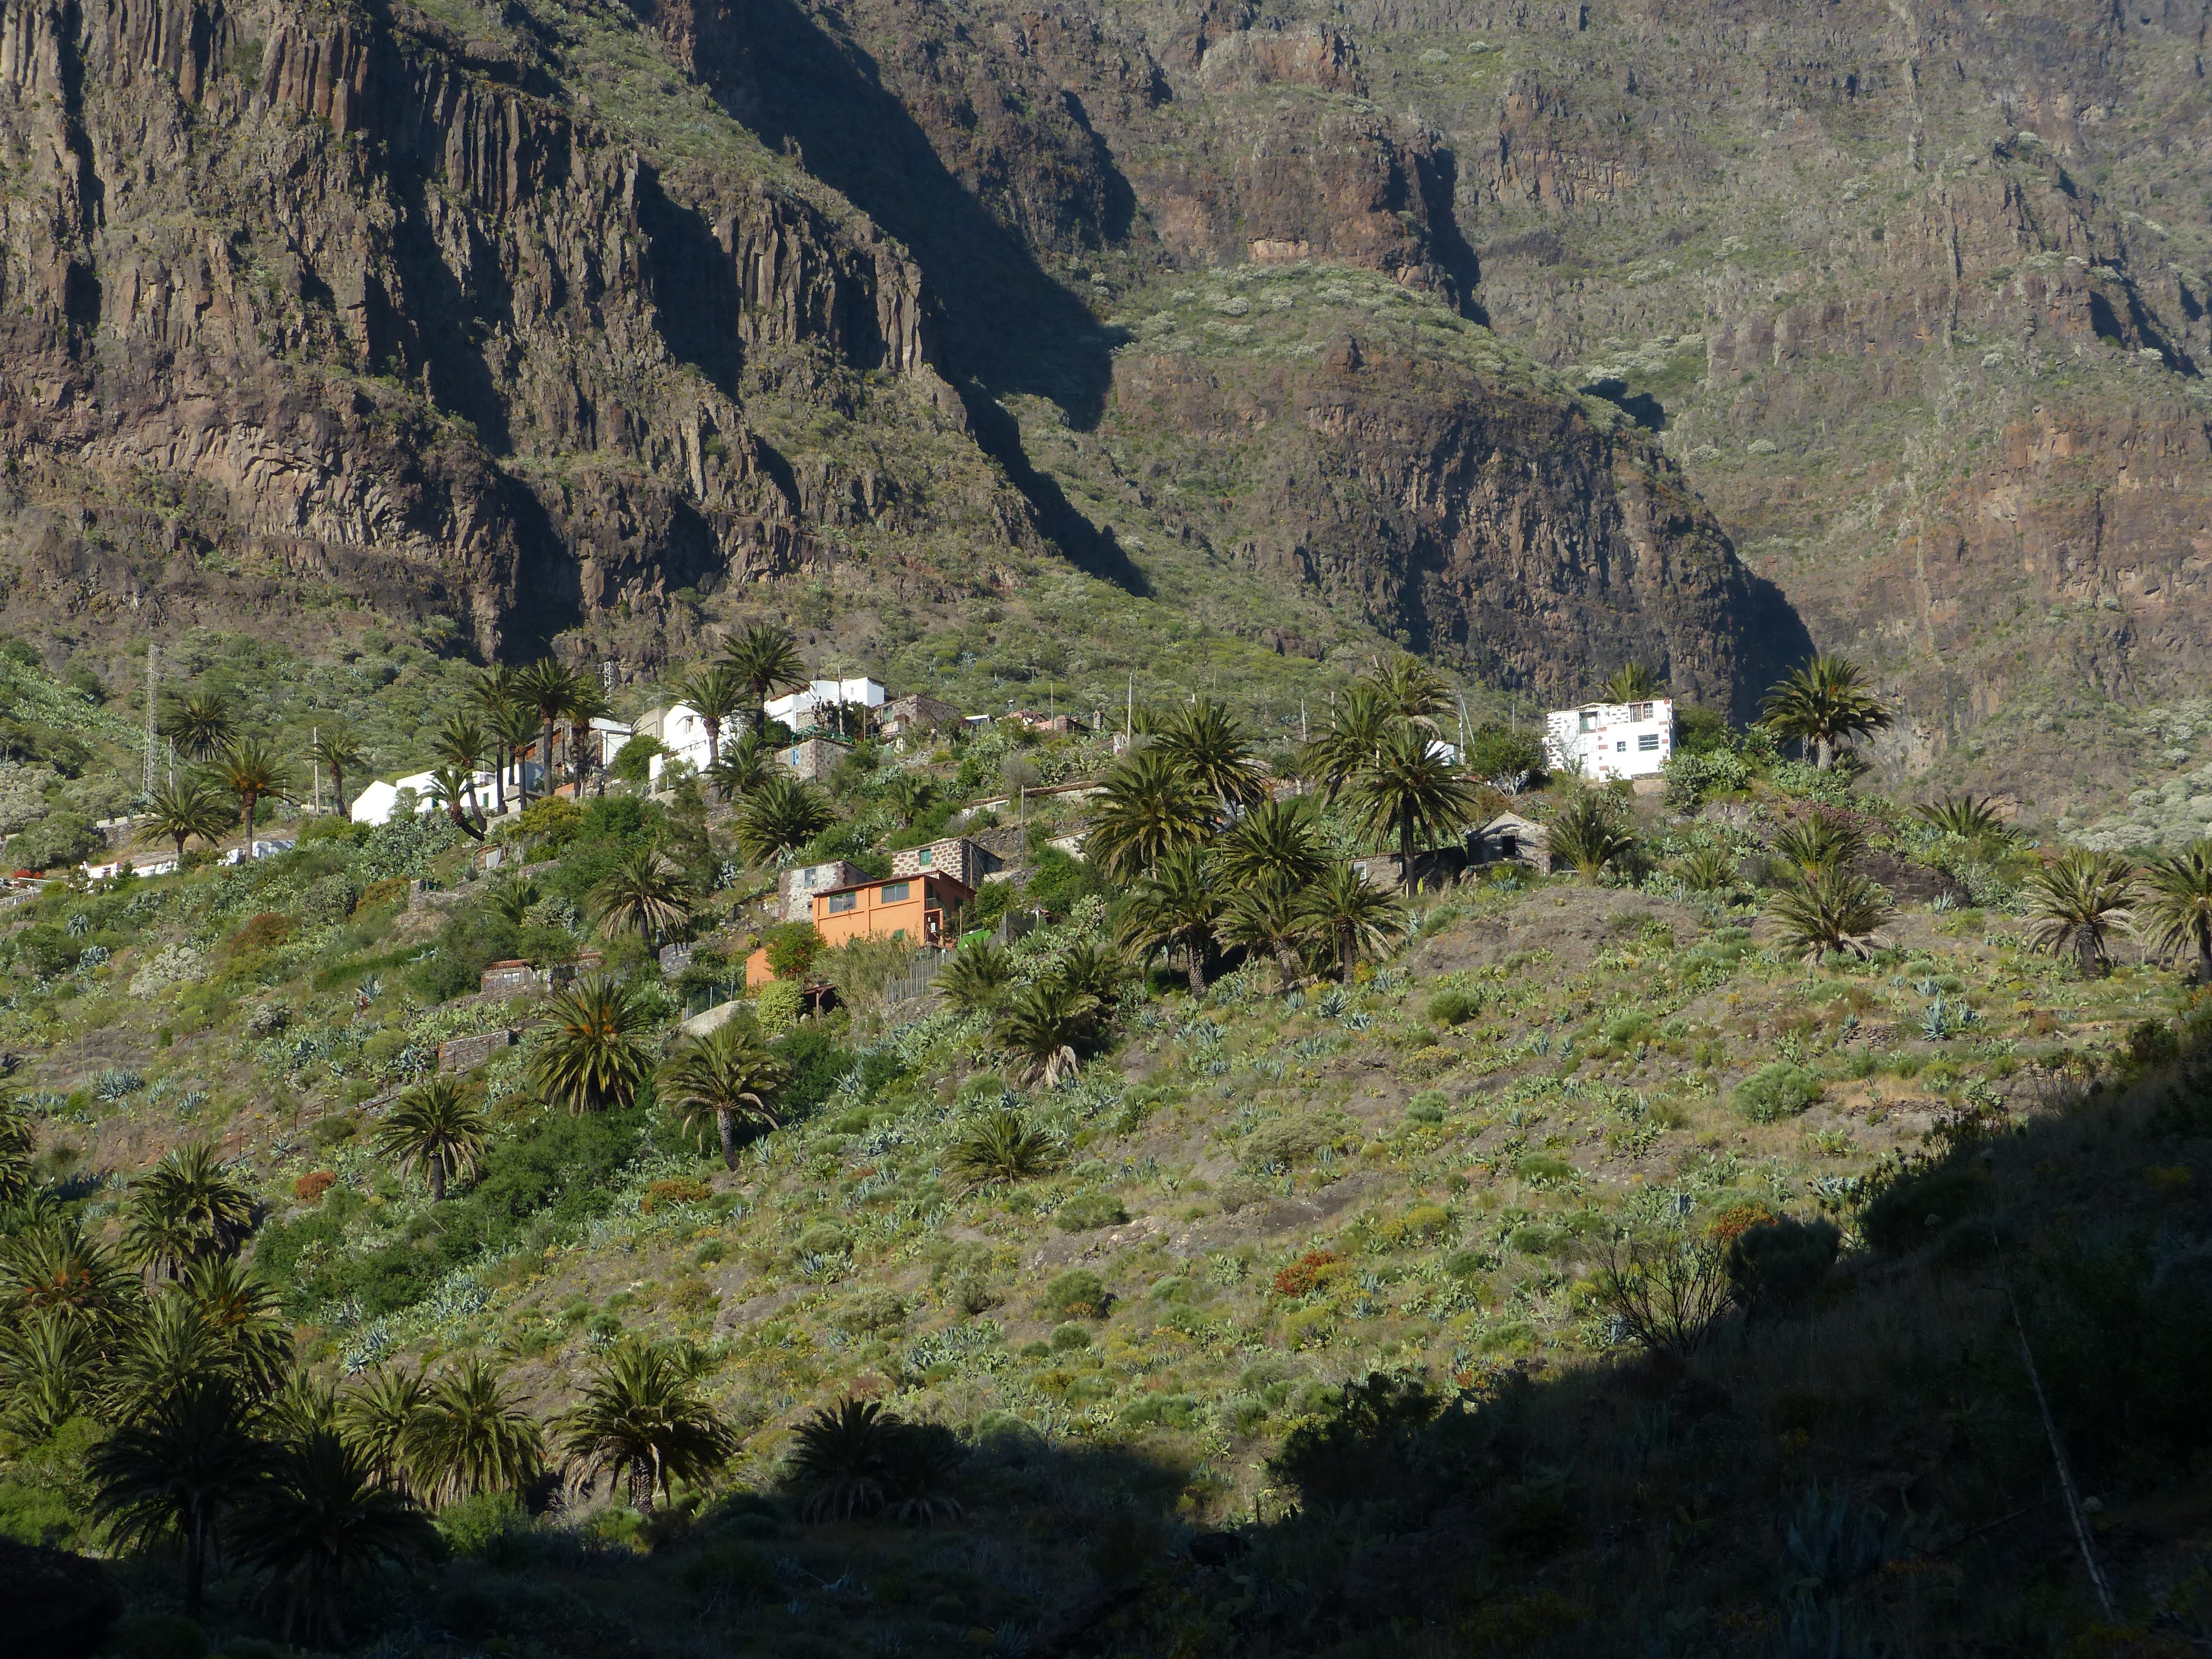
tree, wilderness, walking, mountain, trail, hill, adventure, valley, mountain range, cliff, terrain, ridge, geology, mountains, plateau, tenerife, bergdorf, canary islands, landform, mountain pass, masca, mountainous landforms, geological phenomenon, teno mountains